Scott Brown (politician)

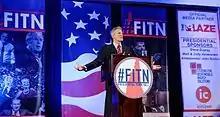
Scott Brown speaking at the 2016 First in the Nation (FITN) Town Hall hosted by the New Hampshire Republican Party

On February 13, 2013, Fox News Channel hired Brown as an on-air contributor. In February 2014, it was reported that Brown was no longer under contract with Fox News; however Brown's contract was renewed.